Pak Chungyang

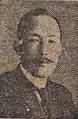
Pak Chungyang at the time of his service as Governor of North Chungcheong Province

When the Japan–Korea Treaty of 1910 was signed in August 1910, Pak remained as the Governor of Chungcheongnam-do until 1915. From 1916 to 1920, he was a member of Japanese Government-General of Korea's Privy Council. In 1919, he opposed the March First Movement, and founded the Refrain club on 6 April in response. Pak was hindrance and dissuade, advice of go home of demonstrato of March First Movement. His old friends Philip Jaisohn and Yun Chi-ho cut off relations with him due to this.